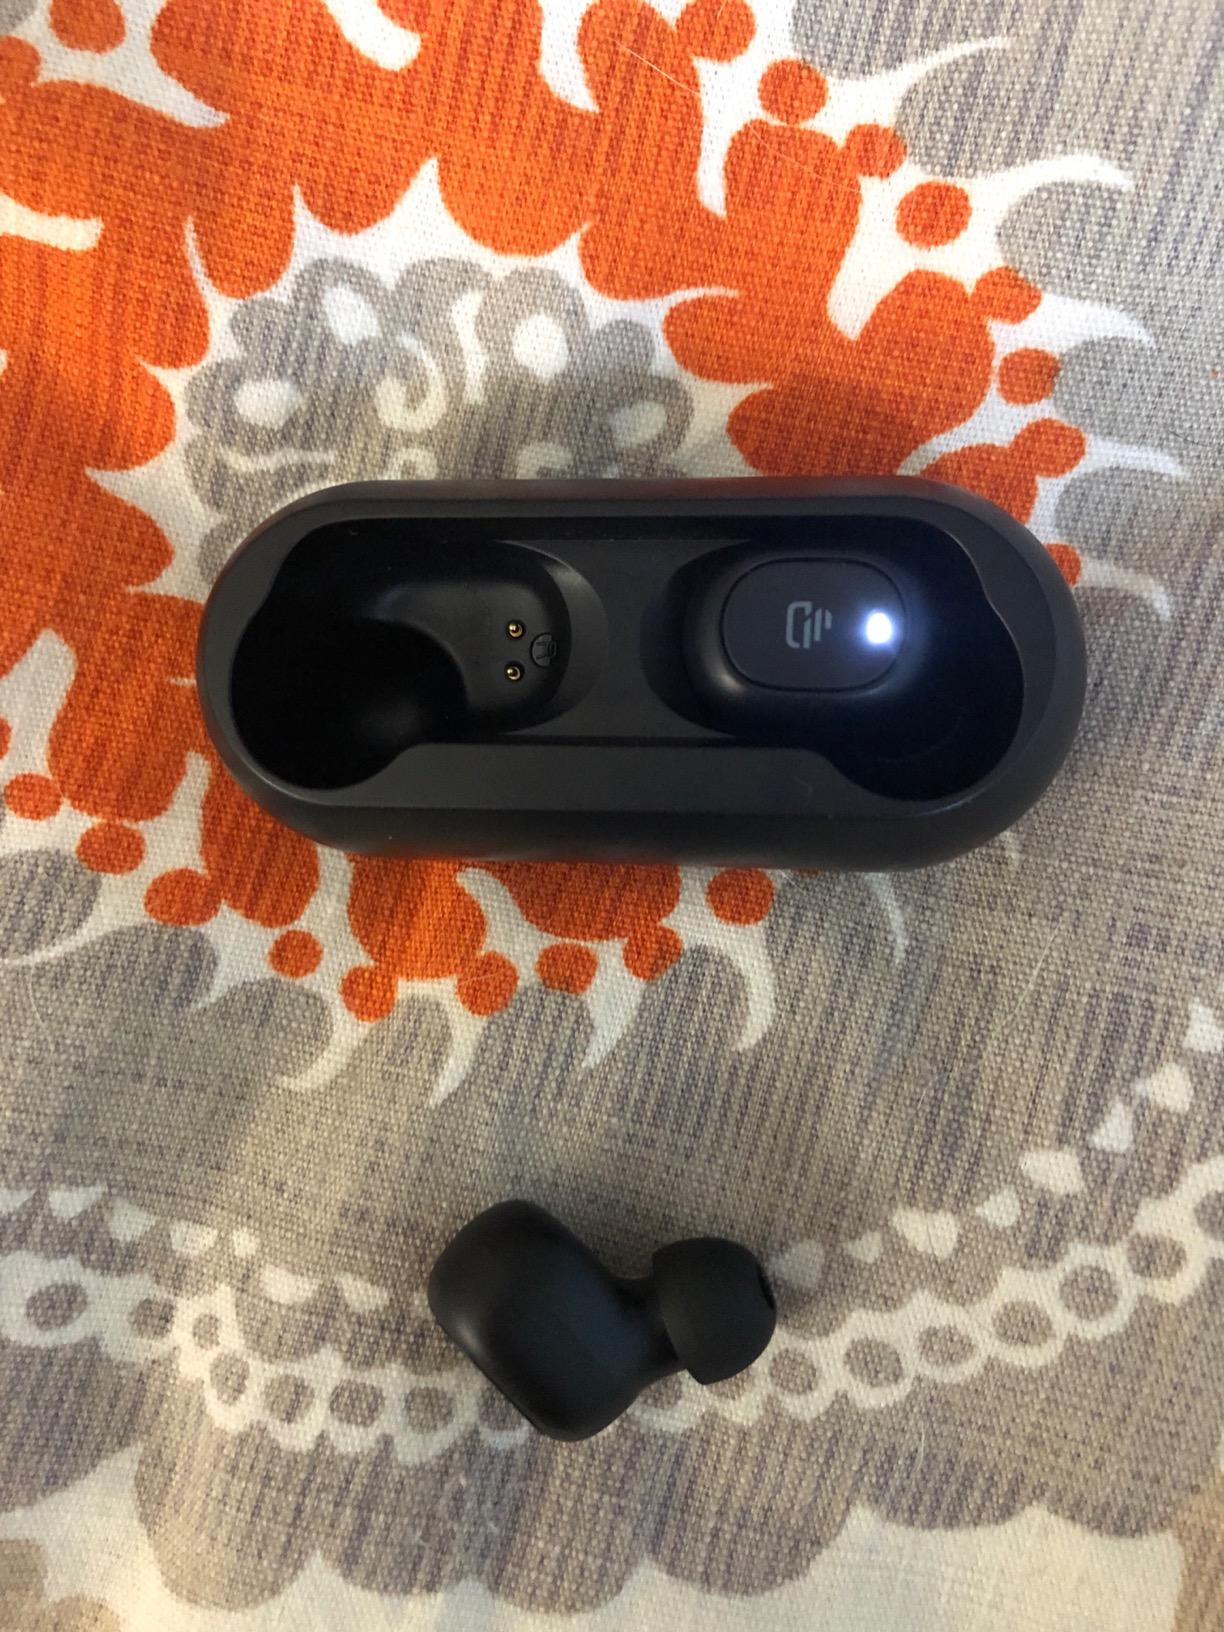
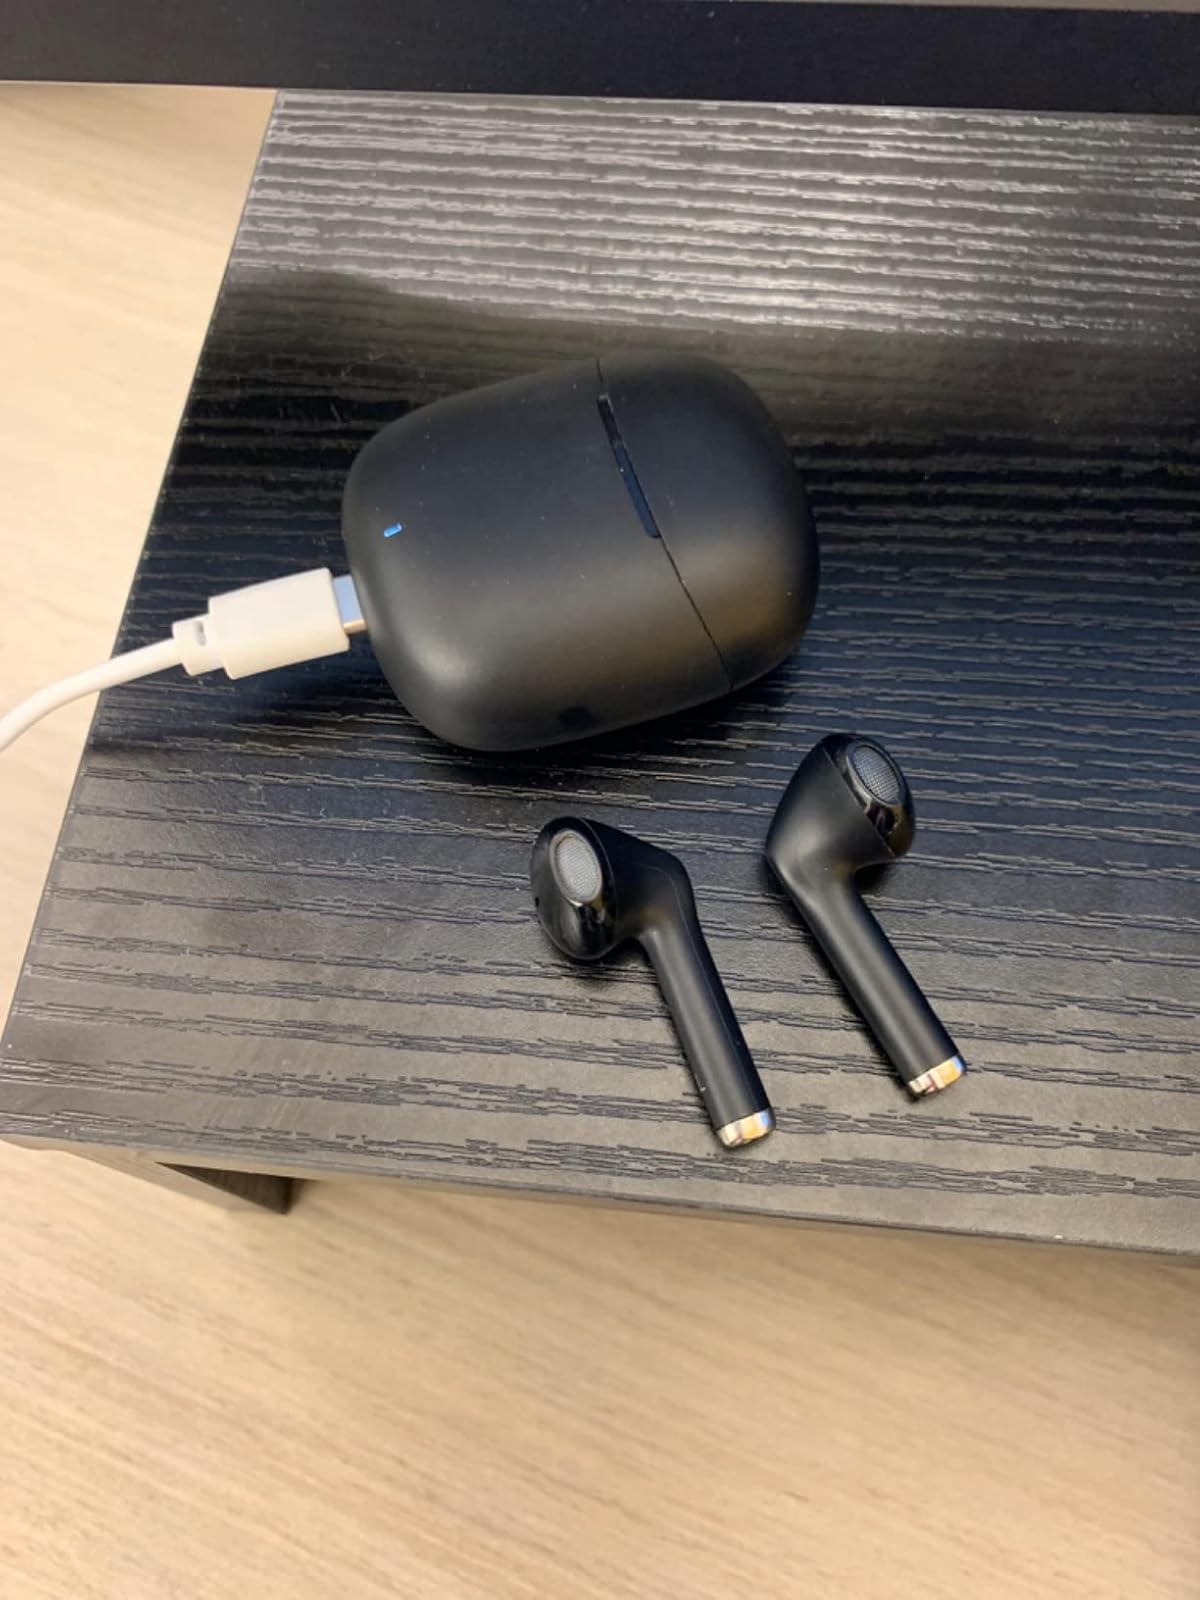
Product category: earbuds
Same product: no